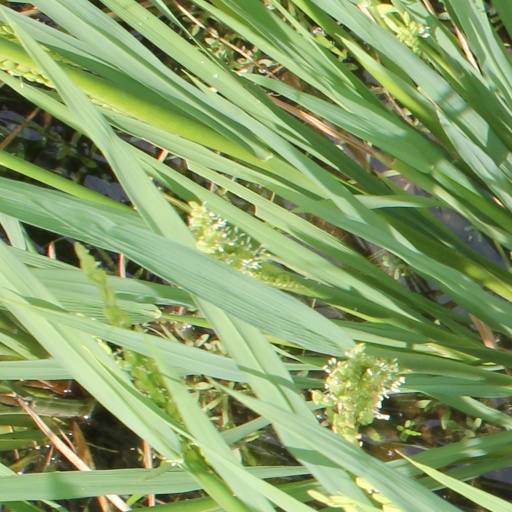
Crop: rice